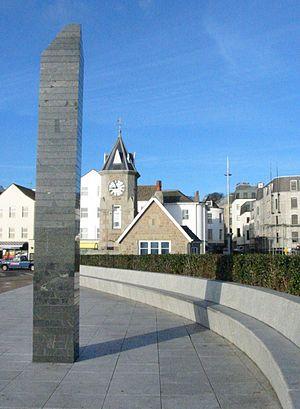
Saint-Pierre-Port, Guernesey